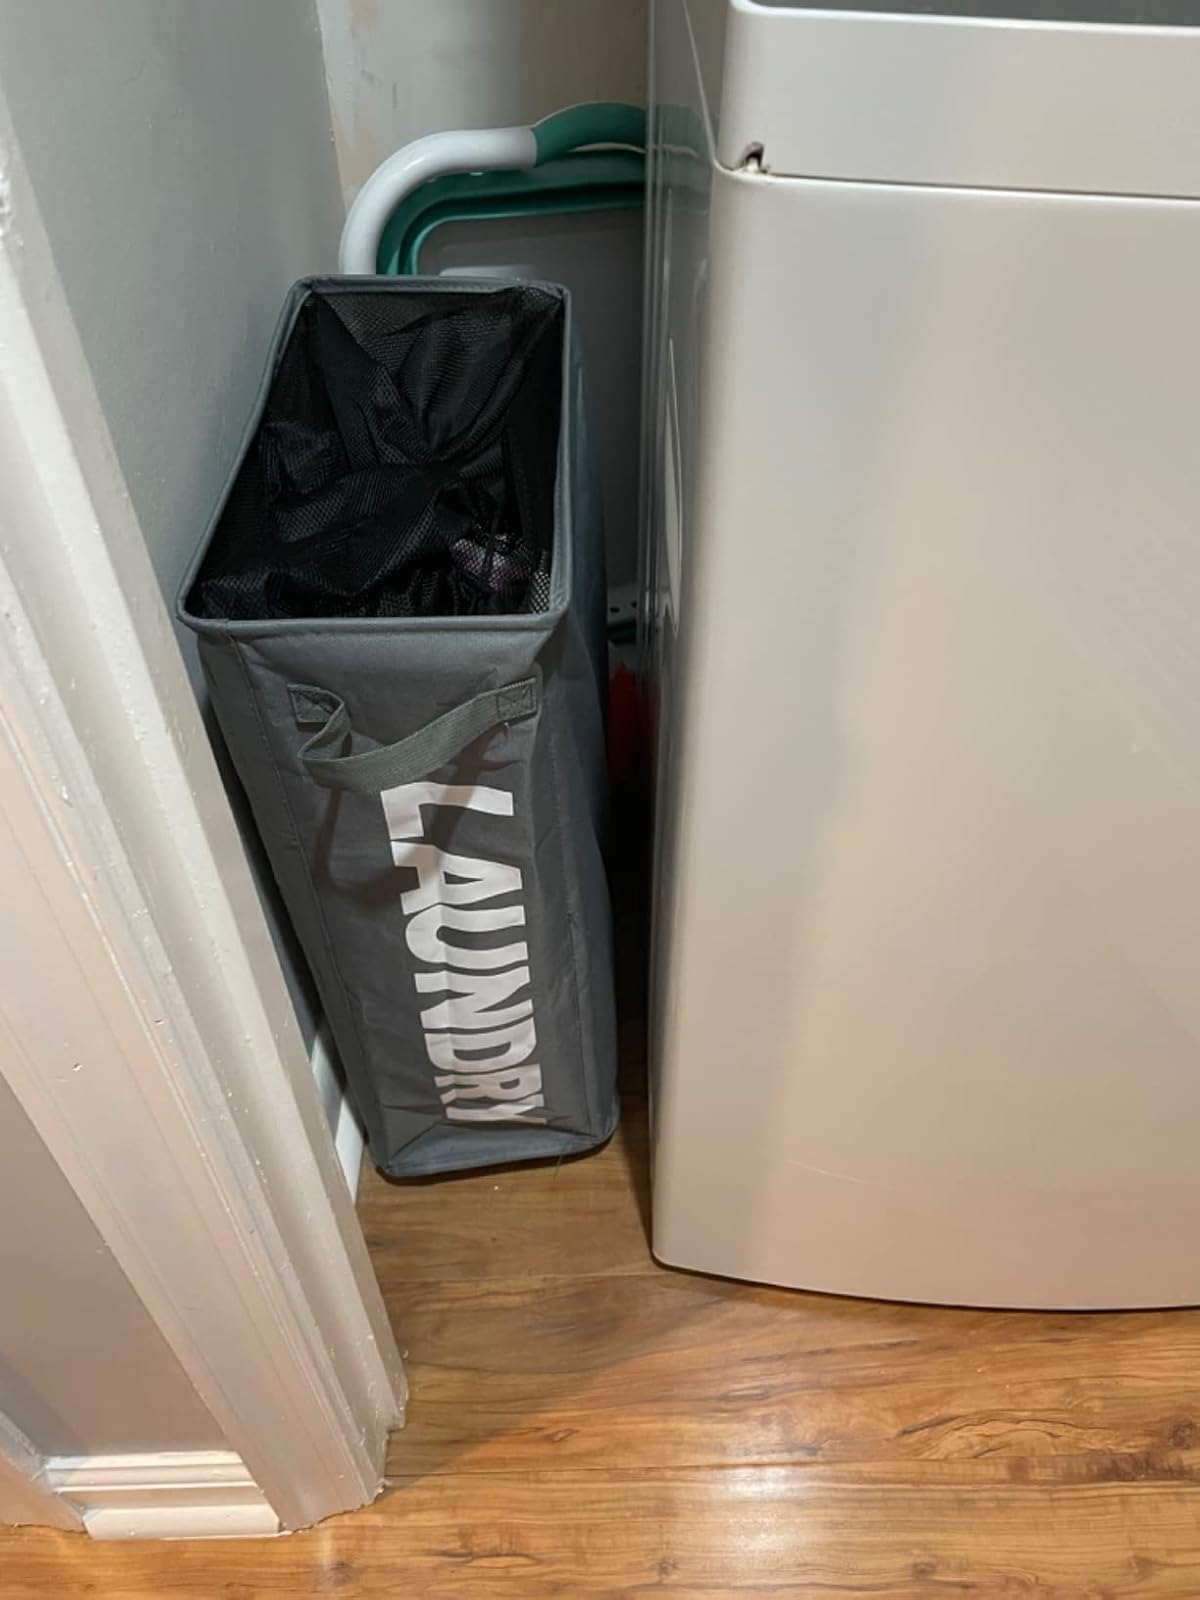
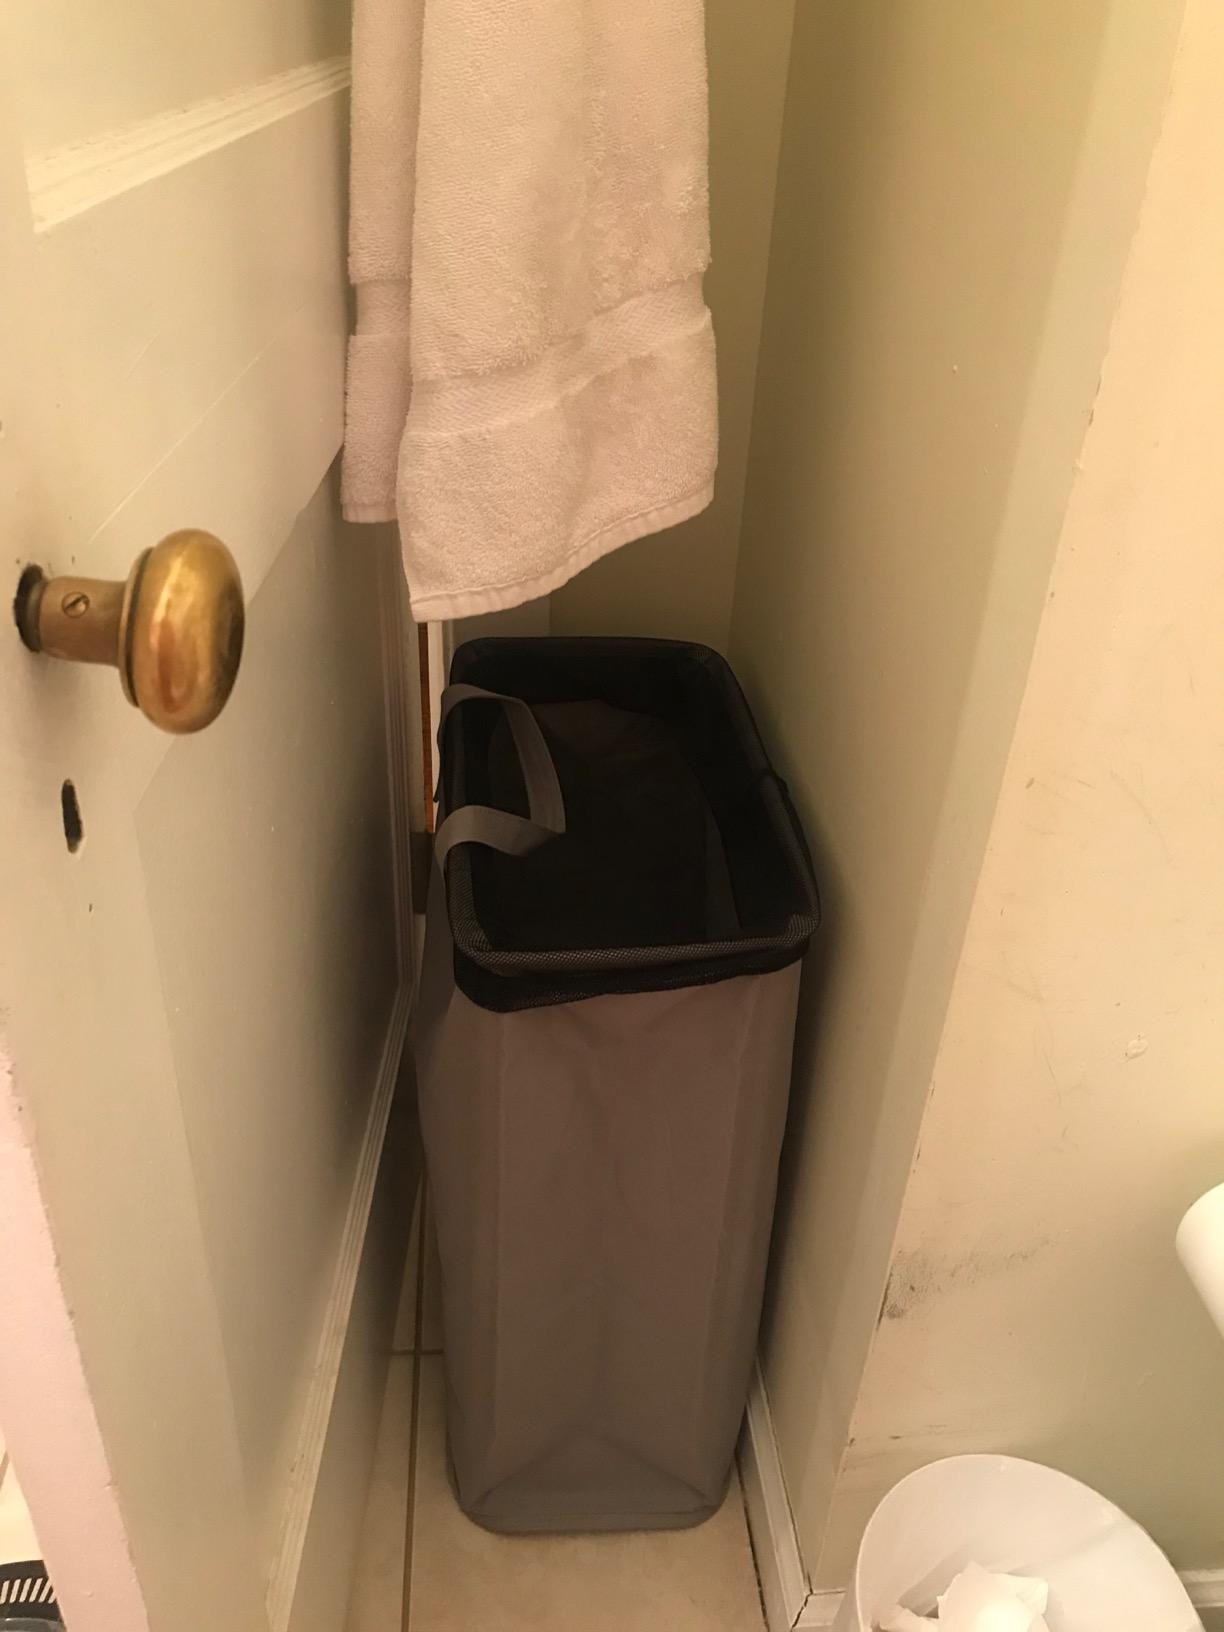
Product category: items_hamper
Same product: no